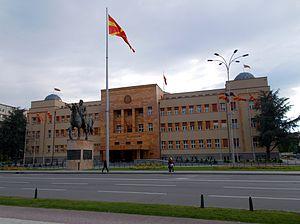
Les élections législatives macédoniennes de 2016 se tiennent le dimanche 11 décembre 2016, afin d'élire les 123 députés de la 9ᵉ législature de l'Assemblée de Macédoine, pour un mandat de quatre ans. Conformément à la loi électorale, 120 députés sont finalement élus.
Les élections législatives macédoniennes de 2014 se tiennent le dimanche 27 avril 2014, afin d'élire les 123 députés de la 8ᵉ législature de l'Assemblée de Macédoine, pour un mandat de quatre ans.
Les élections législatives macédoniennes de 2020 ont lieu de manière anticipée le 15 juillet 2020 afin d'élire les 120 députés de la 10ᵉ législature de l'Assemblée de Macédoine du Nord pour un mandat de quatre ans.
Zoran Zaev est un homme d'État macédonien membre de l'Union sociale-démocrate de Macédoine, né le 8 octobre 1974 à Stroumitsa.
Les élections législatives macédoniennes de 2011 se tiennent le dimanche 5 juin 2011, afin d'élire les 123 députés de la 7ᵉ législature de l'Assemblée de Macédoine, pour un mandat de quatre ans.